Railway coupling

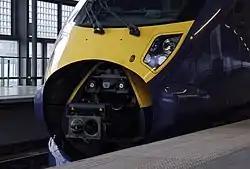
Scharfenberg coupler on a Southeastern Class 395

A coupling or coupler is a mechanism, typically located at each end of a rail vehicle, that connects them together to form a train. The equipment that connects the couplers to the vehicles is the draft gear or draw gear, which must absorb the stresses of the coupling and the acceleration of the train.